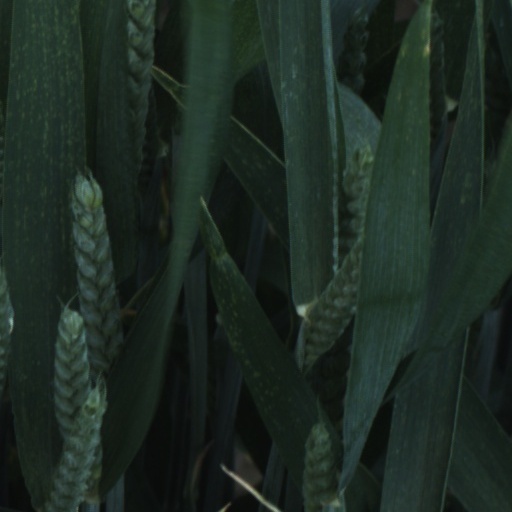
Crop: wheat